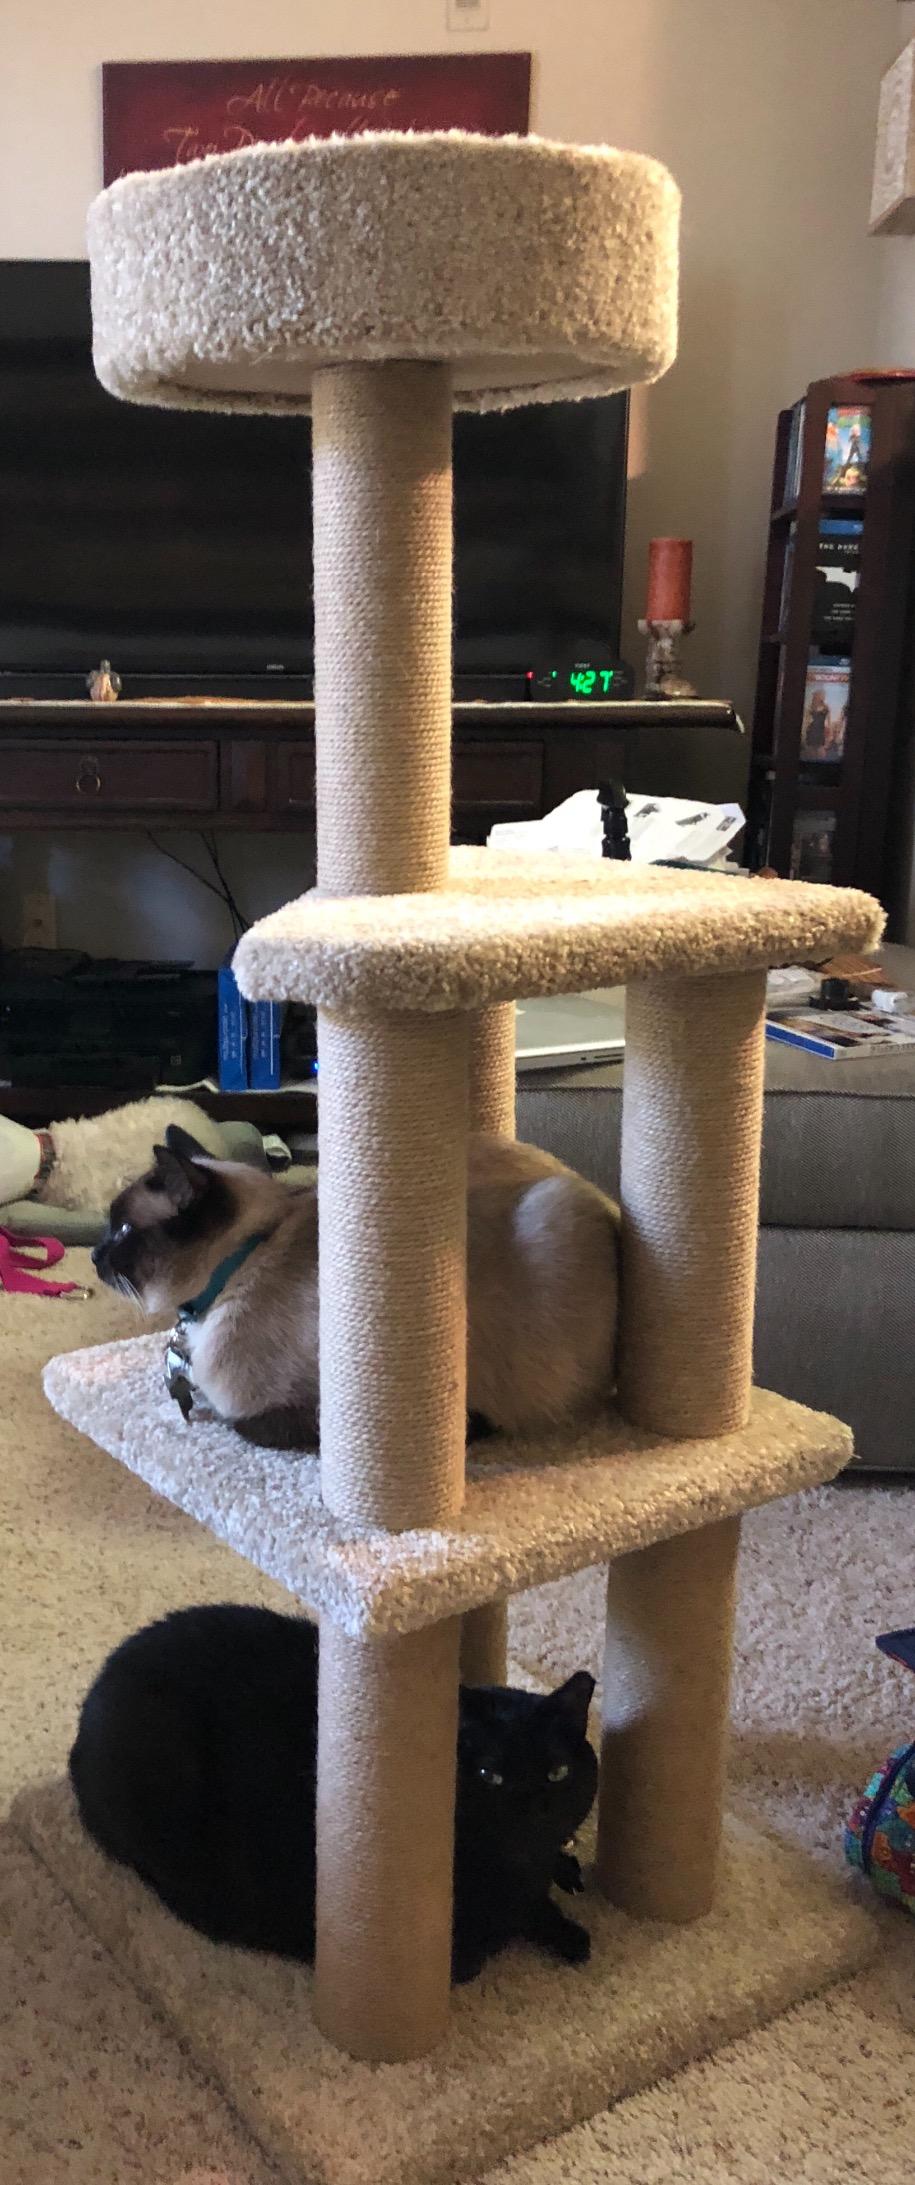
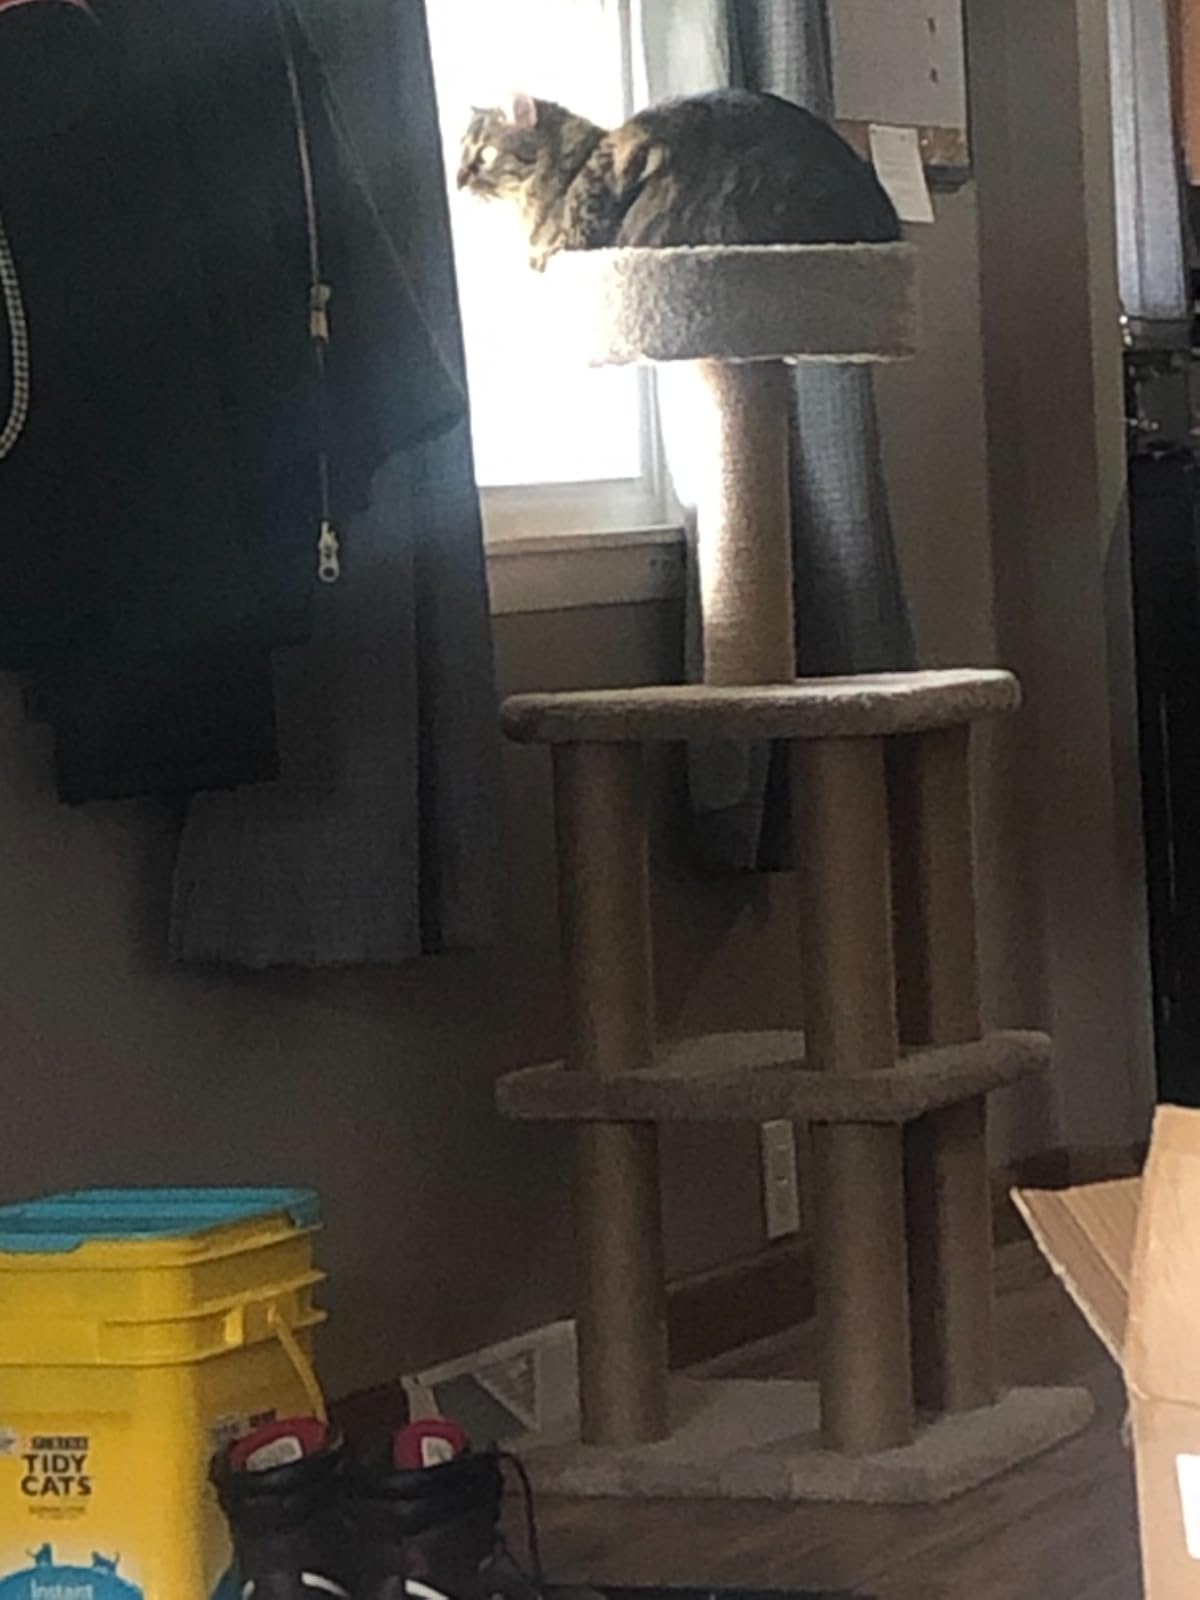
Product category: items_cat tree
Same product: yes